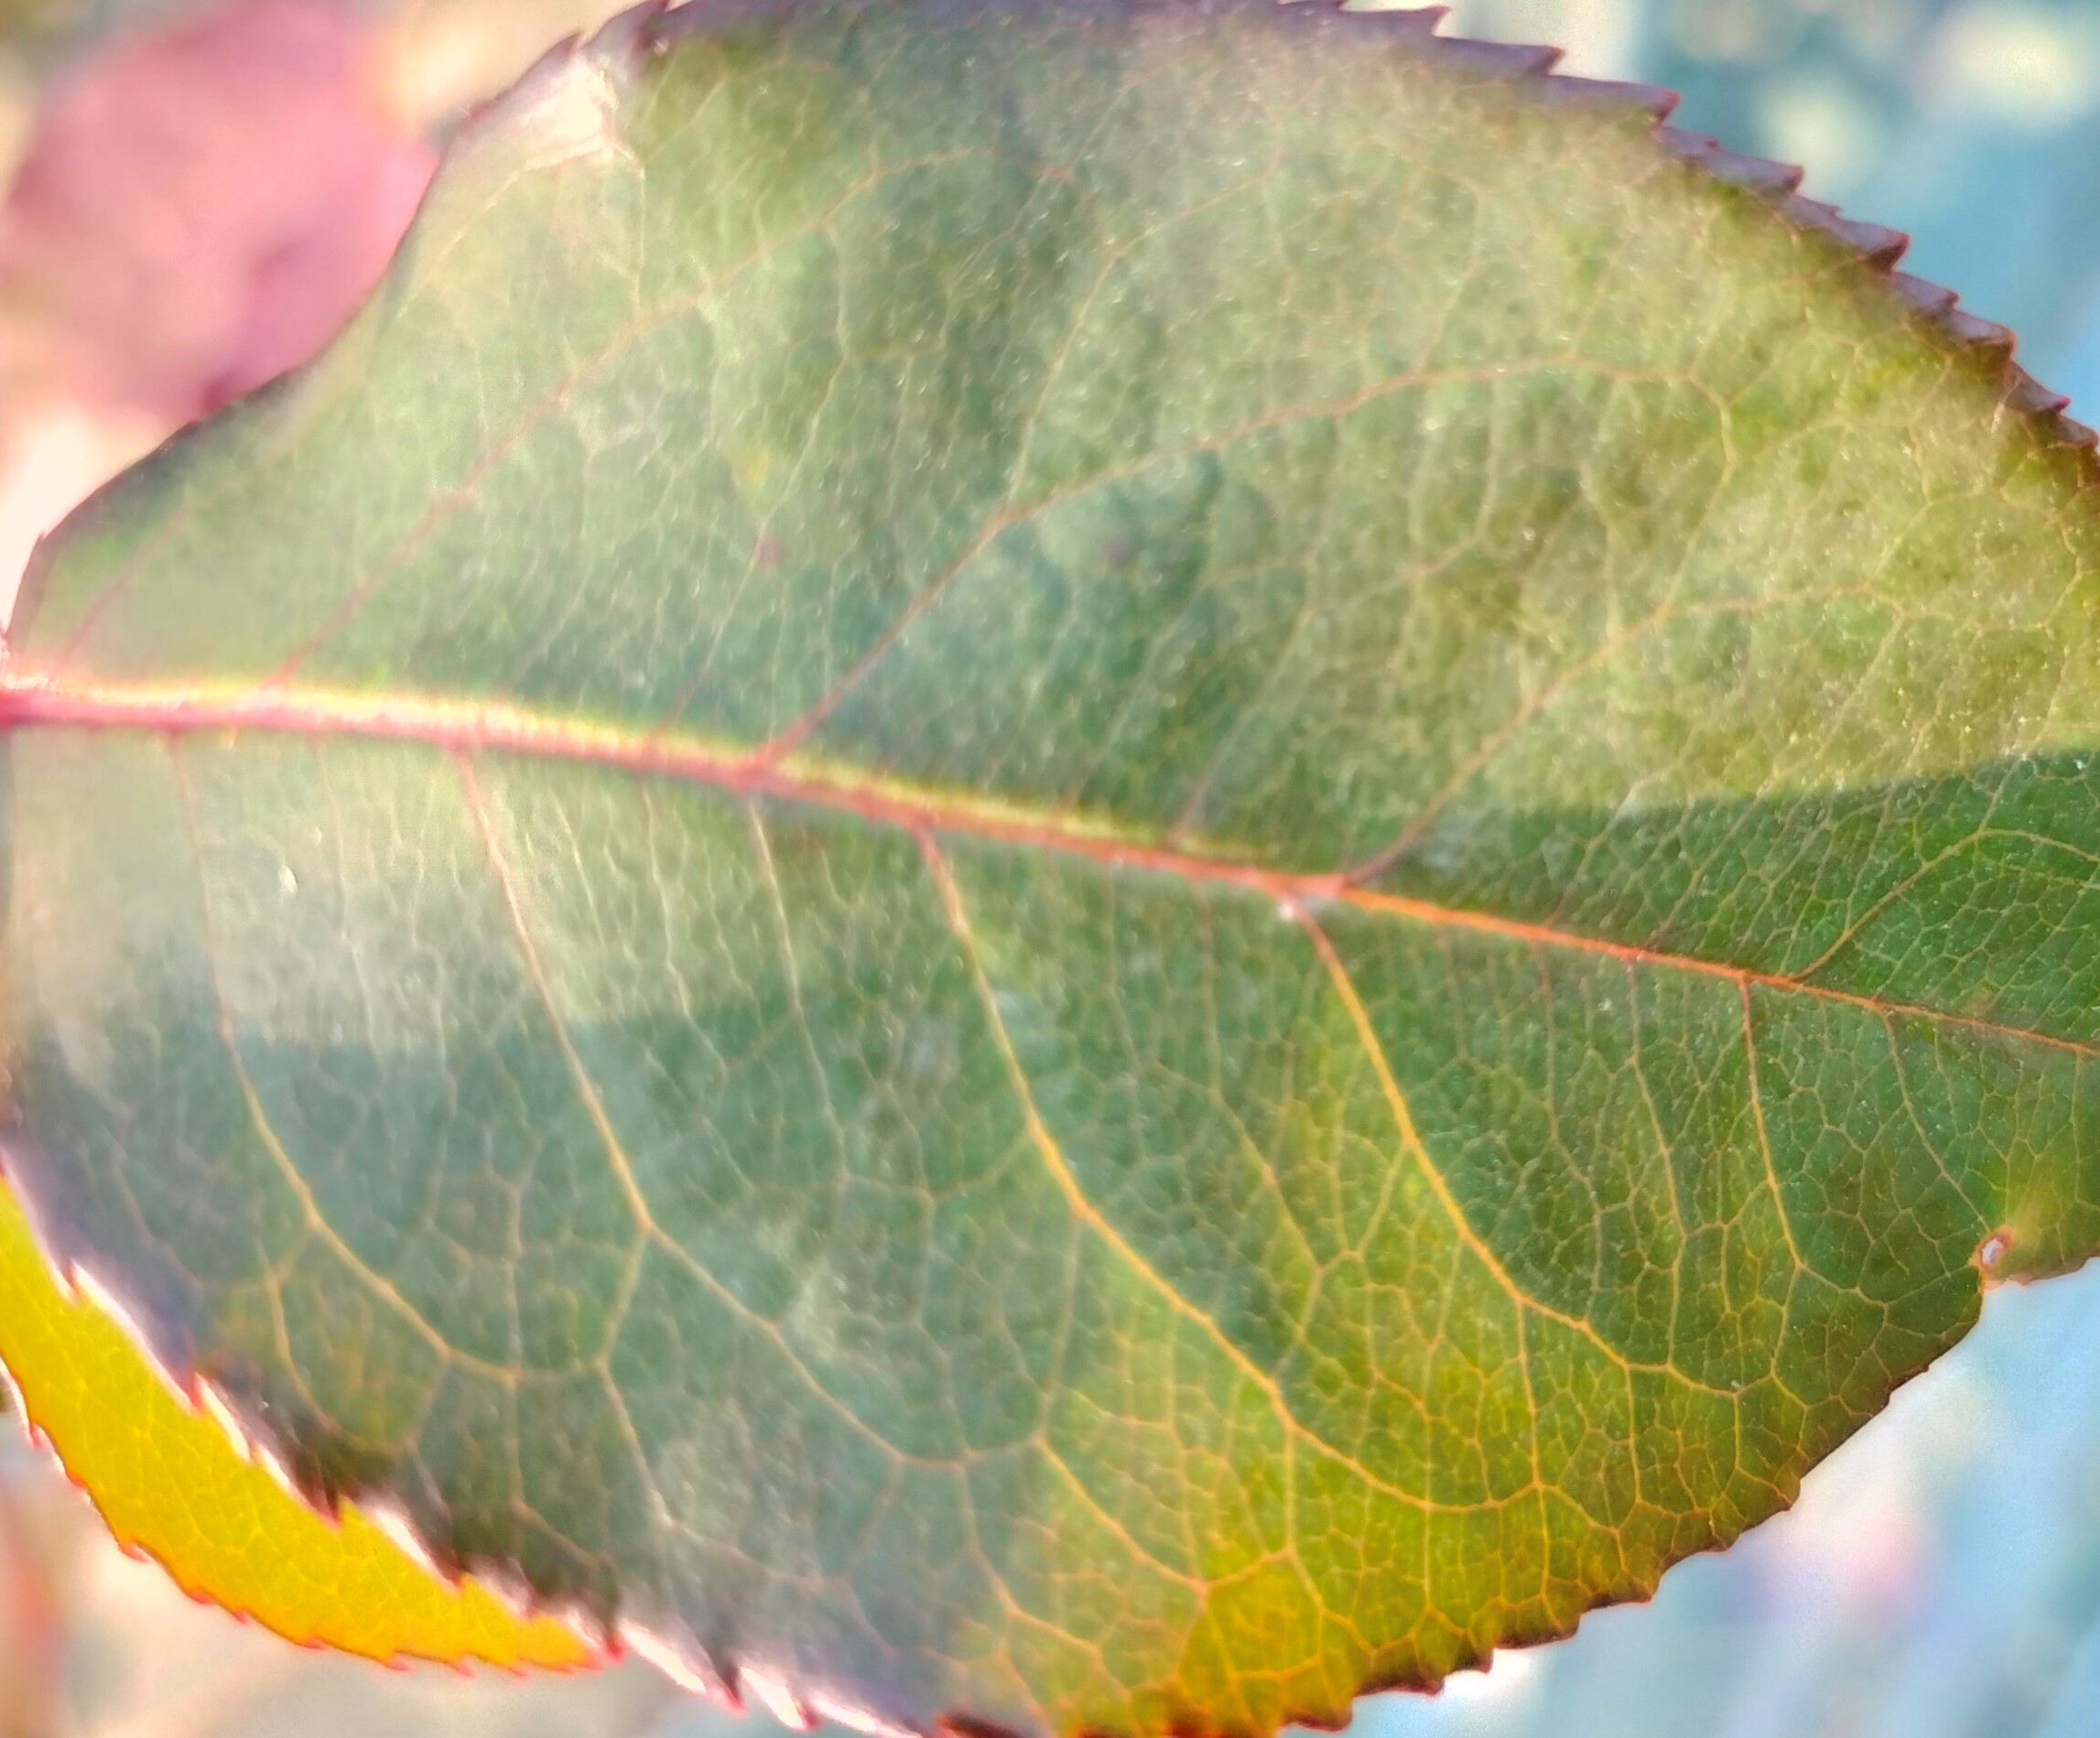
Label: Fresh Leaf